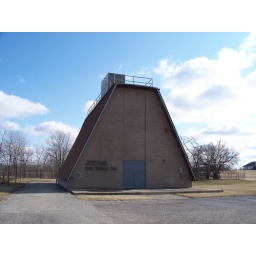
Water treatment plant building in Jamestown, Ohio with interesting shape.